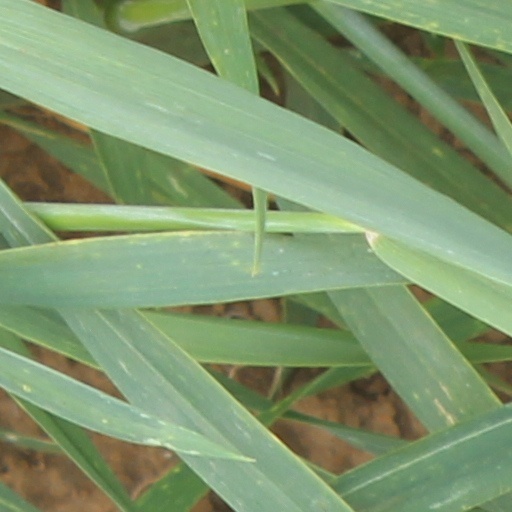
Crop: wheat